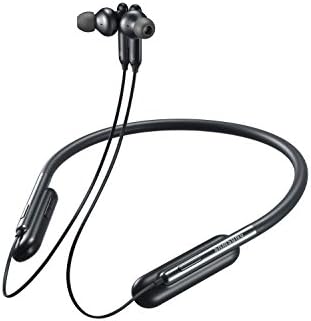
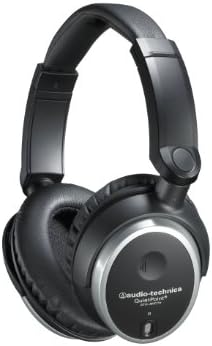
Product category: headphones
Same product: no